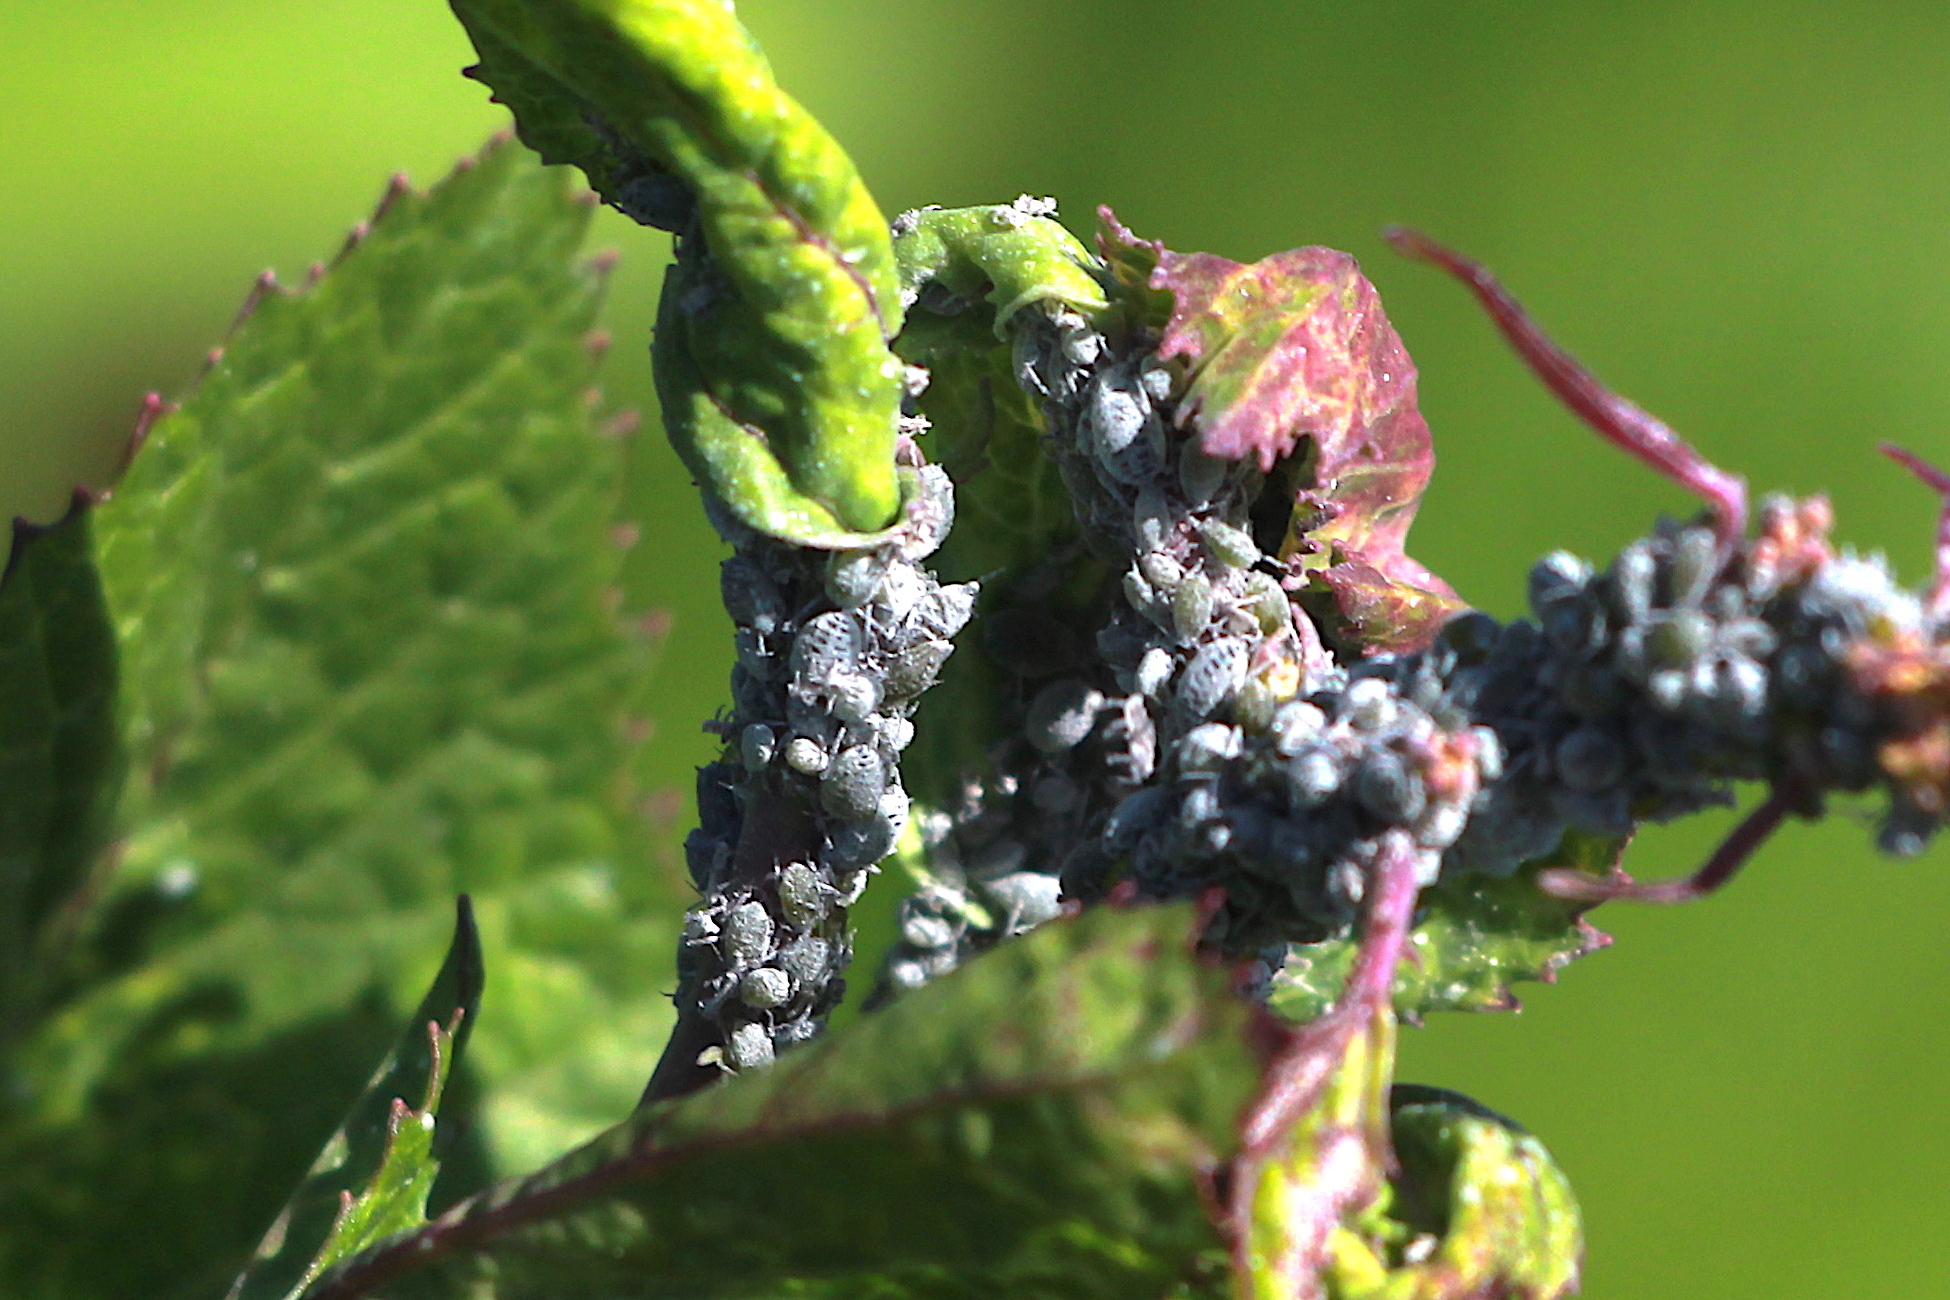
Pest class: cabbage_aphid